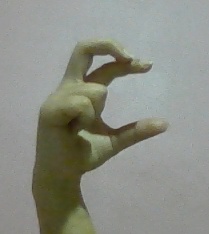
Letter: thal